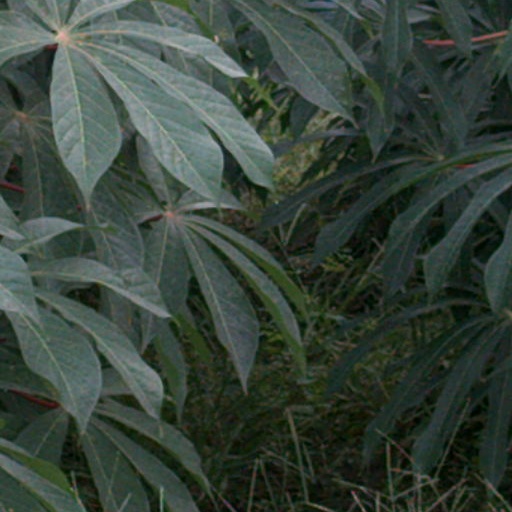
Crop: cassava